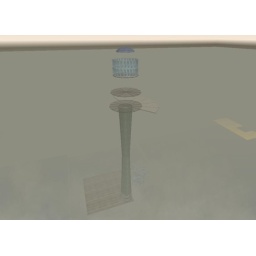
my latest work in progress, a tower gallery and office space.